Spiral groove bearing

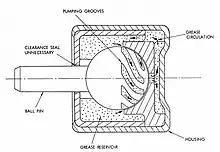
Hemi-spherical grease lubricated spiral groove bearing used in low noise fans.

A spherical (or more usually a hemispherical) thrust bearing consists of a sphere that rotates concentrically in a spherical cup with groove patterns.